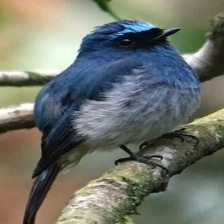
Species: INDIGO FLYCATCHER
Scientific name: EUMYIAS INDIGO